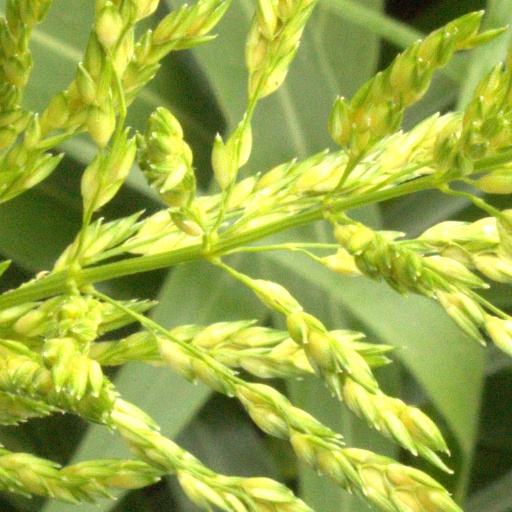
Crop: sorghum